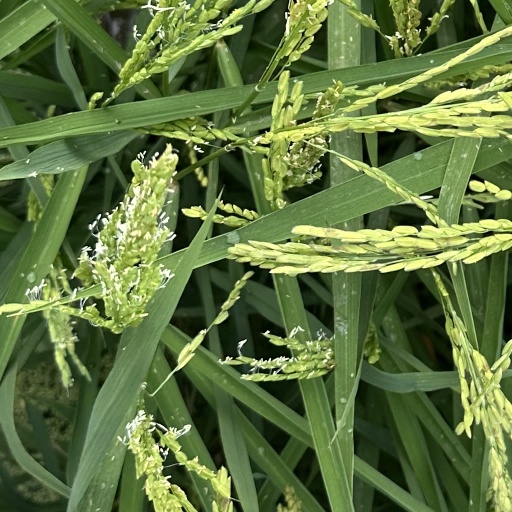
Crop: rice